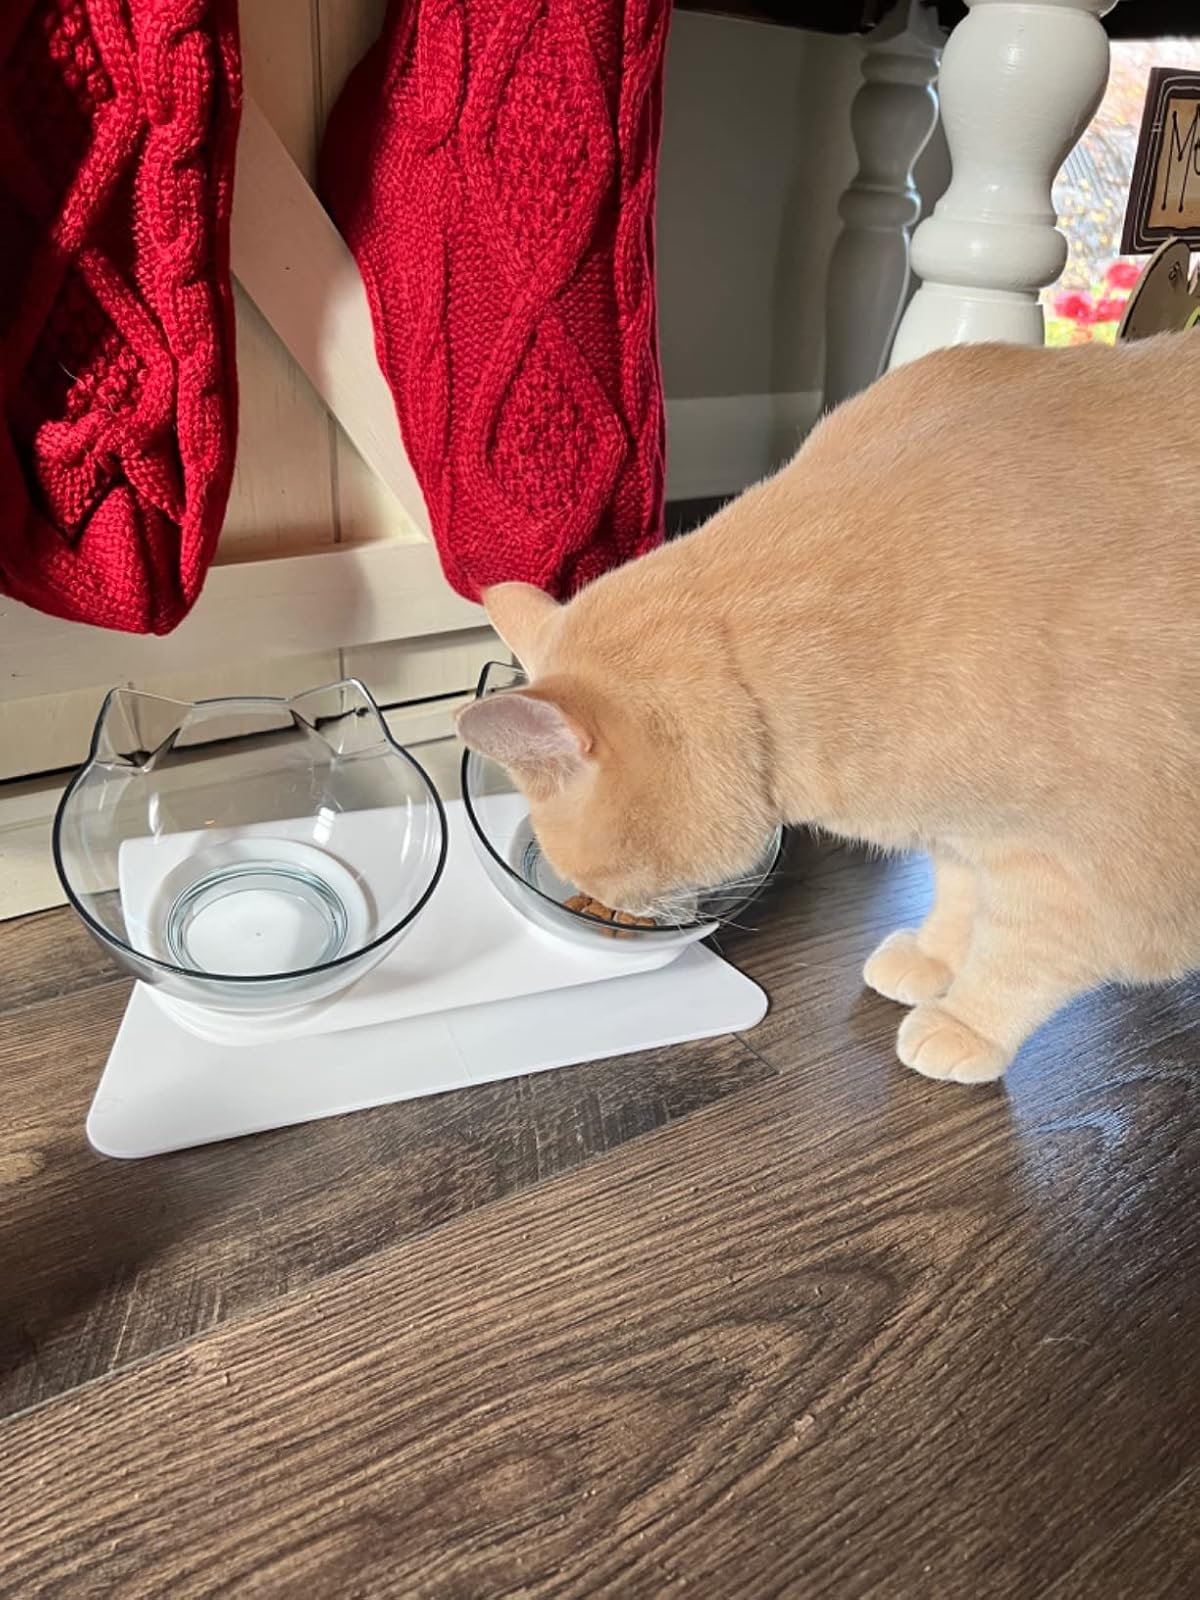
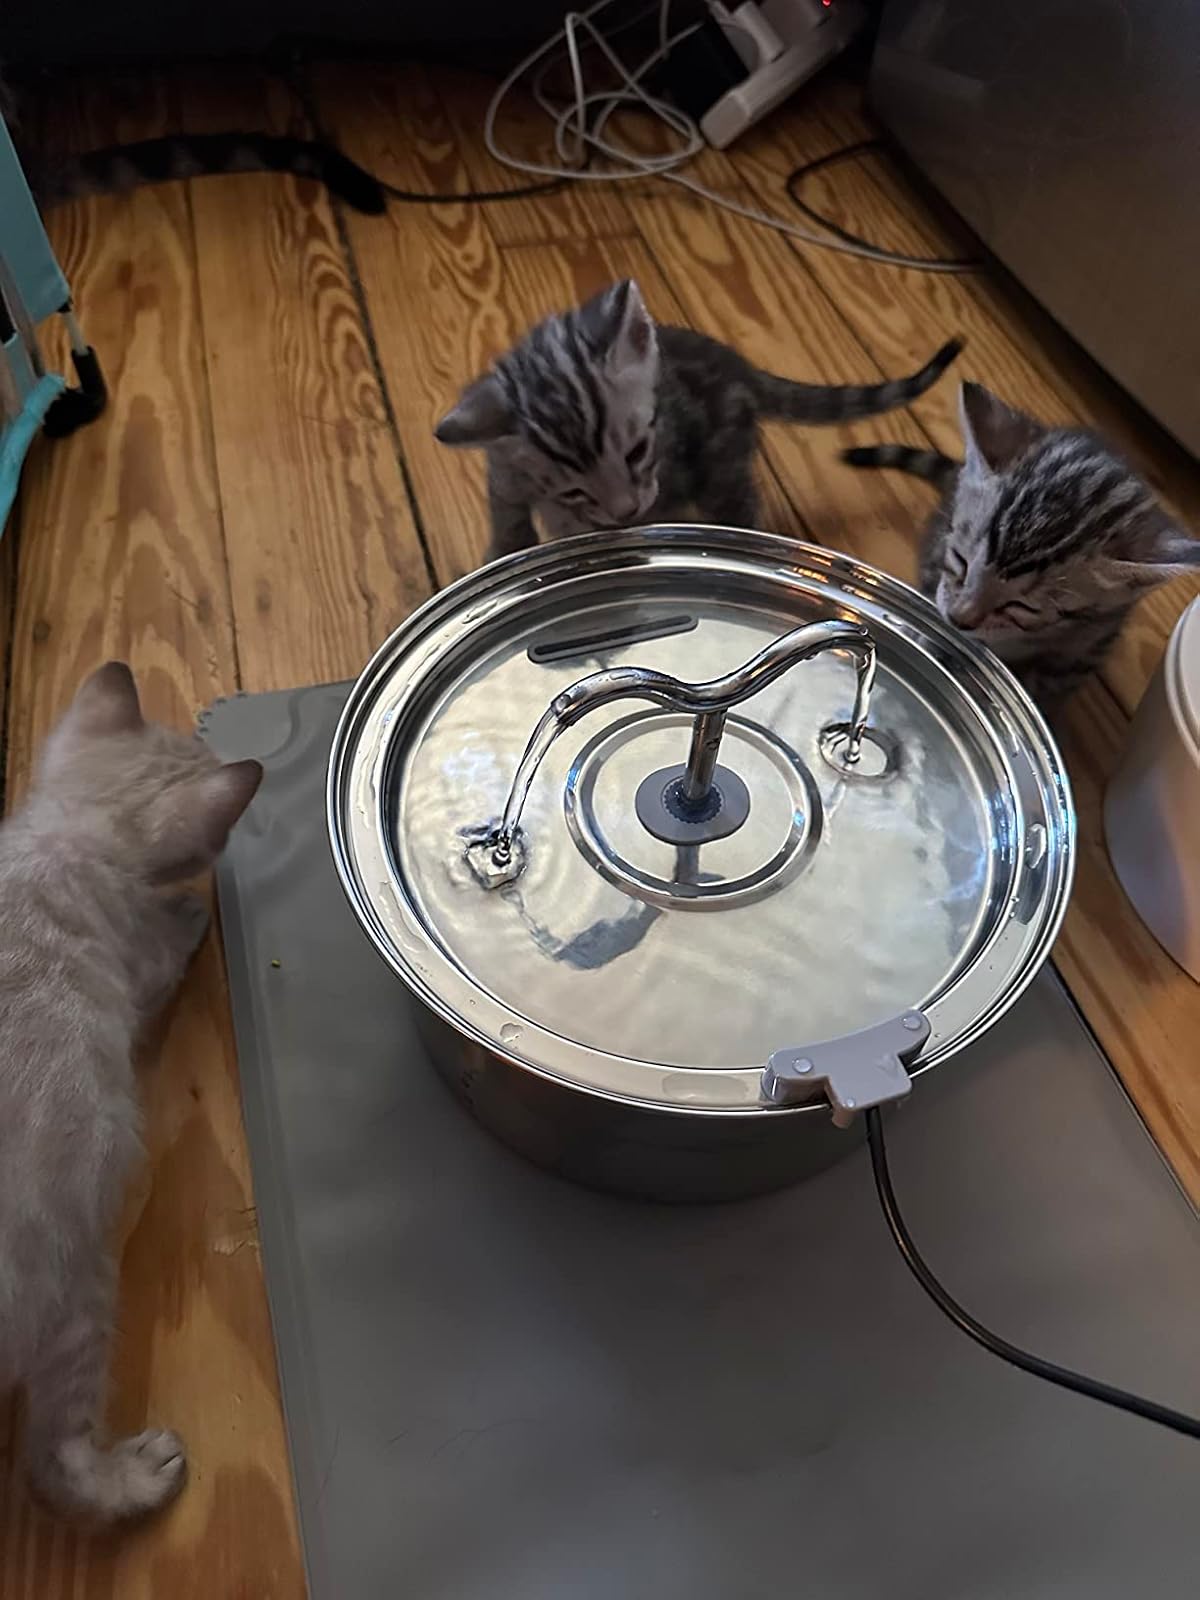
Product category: items_bowl
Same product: no